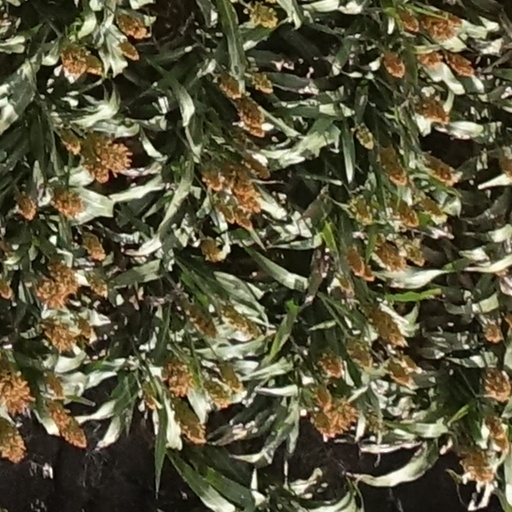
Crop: sorghum